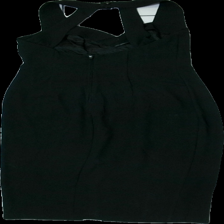
View: back
Type: Dress
Category: Ladies
Brand: Not in the list
Brand text on label: Rampage
Colors: Black
Material: 100% Polyester
Cut: Tight, Long
Season: All
Trend: 90s
Price range: 150-250
Recommended usage: Reuse
Description: Black long dress